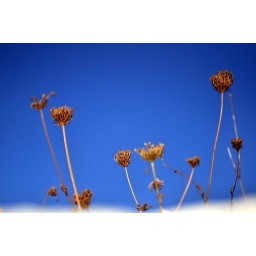
12) The contrast - Dead flowers against the clear blue sky